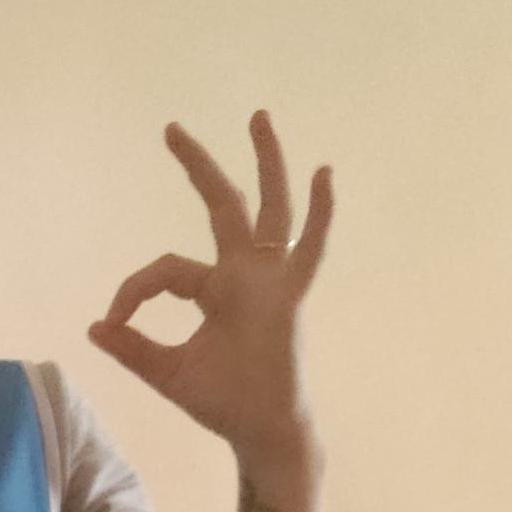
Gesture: ok